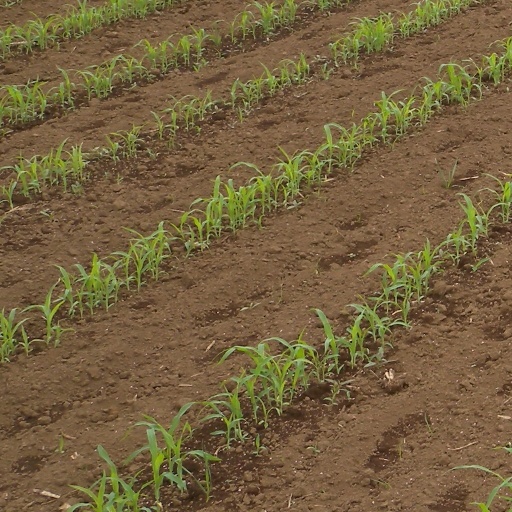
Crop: sorghum